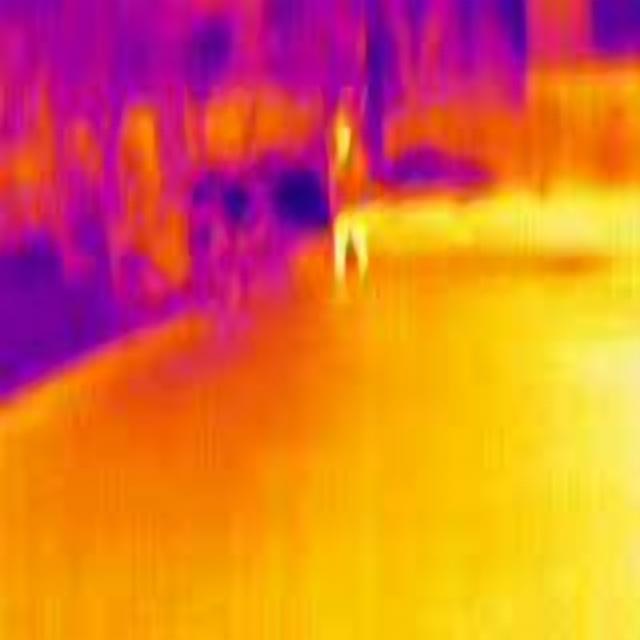
Detected objects:
label: person